Warhammer 40,000

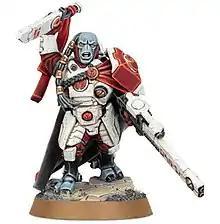
A T'au warrior

The T'au are a young race of blue-skinned humanoid aliens inhabiting a relatively small but growing empire located on the fringe of the Imperium of Man. The T'au Empire is the only playable faction in the setting that integrates different alien species into their society. They seek to unite all other races under an ideology they call "the Greater Good". Some human worlds have willingly defected from the Imperium to join the T'au Empire. Such humans tend to have a better quality of life than Imperial citizens because the T'au practise humane ethics and encourage scientific progress. The T'au are divided into five endogamous castes: the Ethereals, who are the spiritual leaders; the Fire Caste, who form the T'au military; the Air Caste, who operate starships; the Water Caste, who are merchants and diplomats; and the Earth Caste, who are scientists, engineers, and labourers.